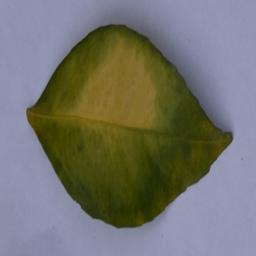
Plant part: leaf
Disease: greening